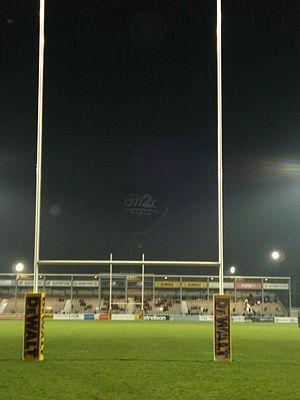
Le Lyon olympique universitaire rugby, couramment abrégé en LOU rugby, est la section de rugby à XV du club omnisports Lyon olympique universitaire. La section a été fondée sous le nom Racing Club de Lyon en 1896 et devient le Lyon olympique universitaire en 1901.
Georges Vuillermet, né le 16 octobre 1878 à Lyon et mort le 30 mars 1956, est un joueur de rugby à XV français.
Alexandre Audouze-Tabourin, né Alexandre Auguste Marius Audouze, le 31 janvier 1908 à Lyon 3ème, et mort le 2 juin 1997 à Bron, est un architecte français. Appartenant à la Fraternité Saint-Dominique, il devient diacre de la ville de Lyon en 1970.
Le stade Vuillermet est un stade situé à Lyon, dans le 8ᵉ arrondissement. Il porte le nom d'un joueur de rugby à XV, Georges Vuillermet, qui joua notamment au Football Club de Lyon. L'architecte du stade est Alexandre Audouze-Tabourin.